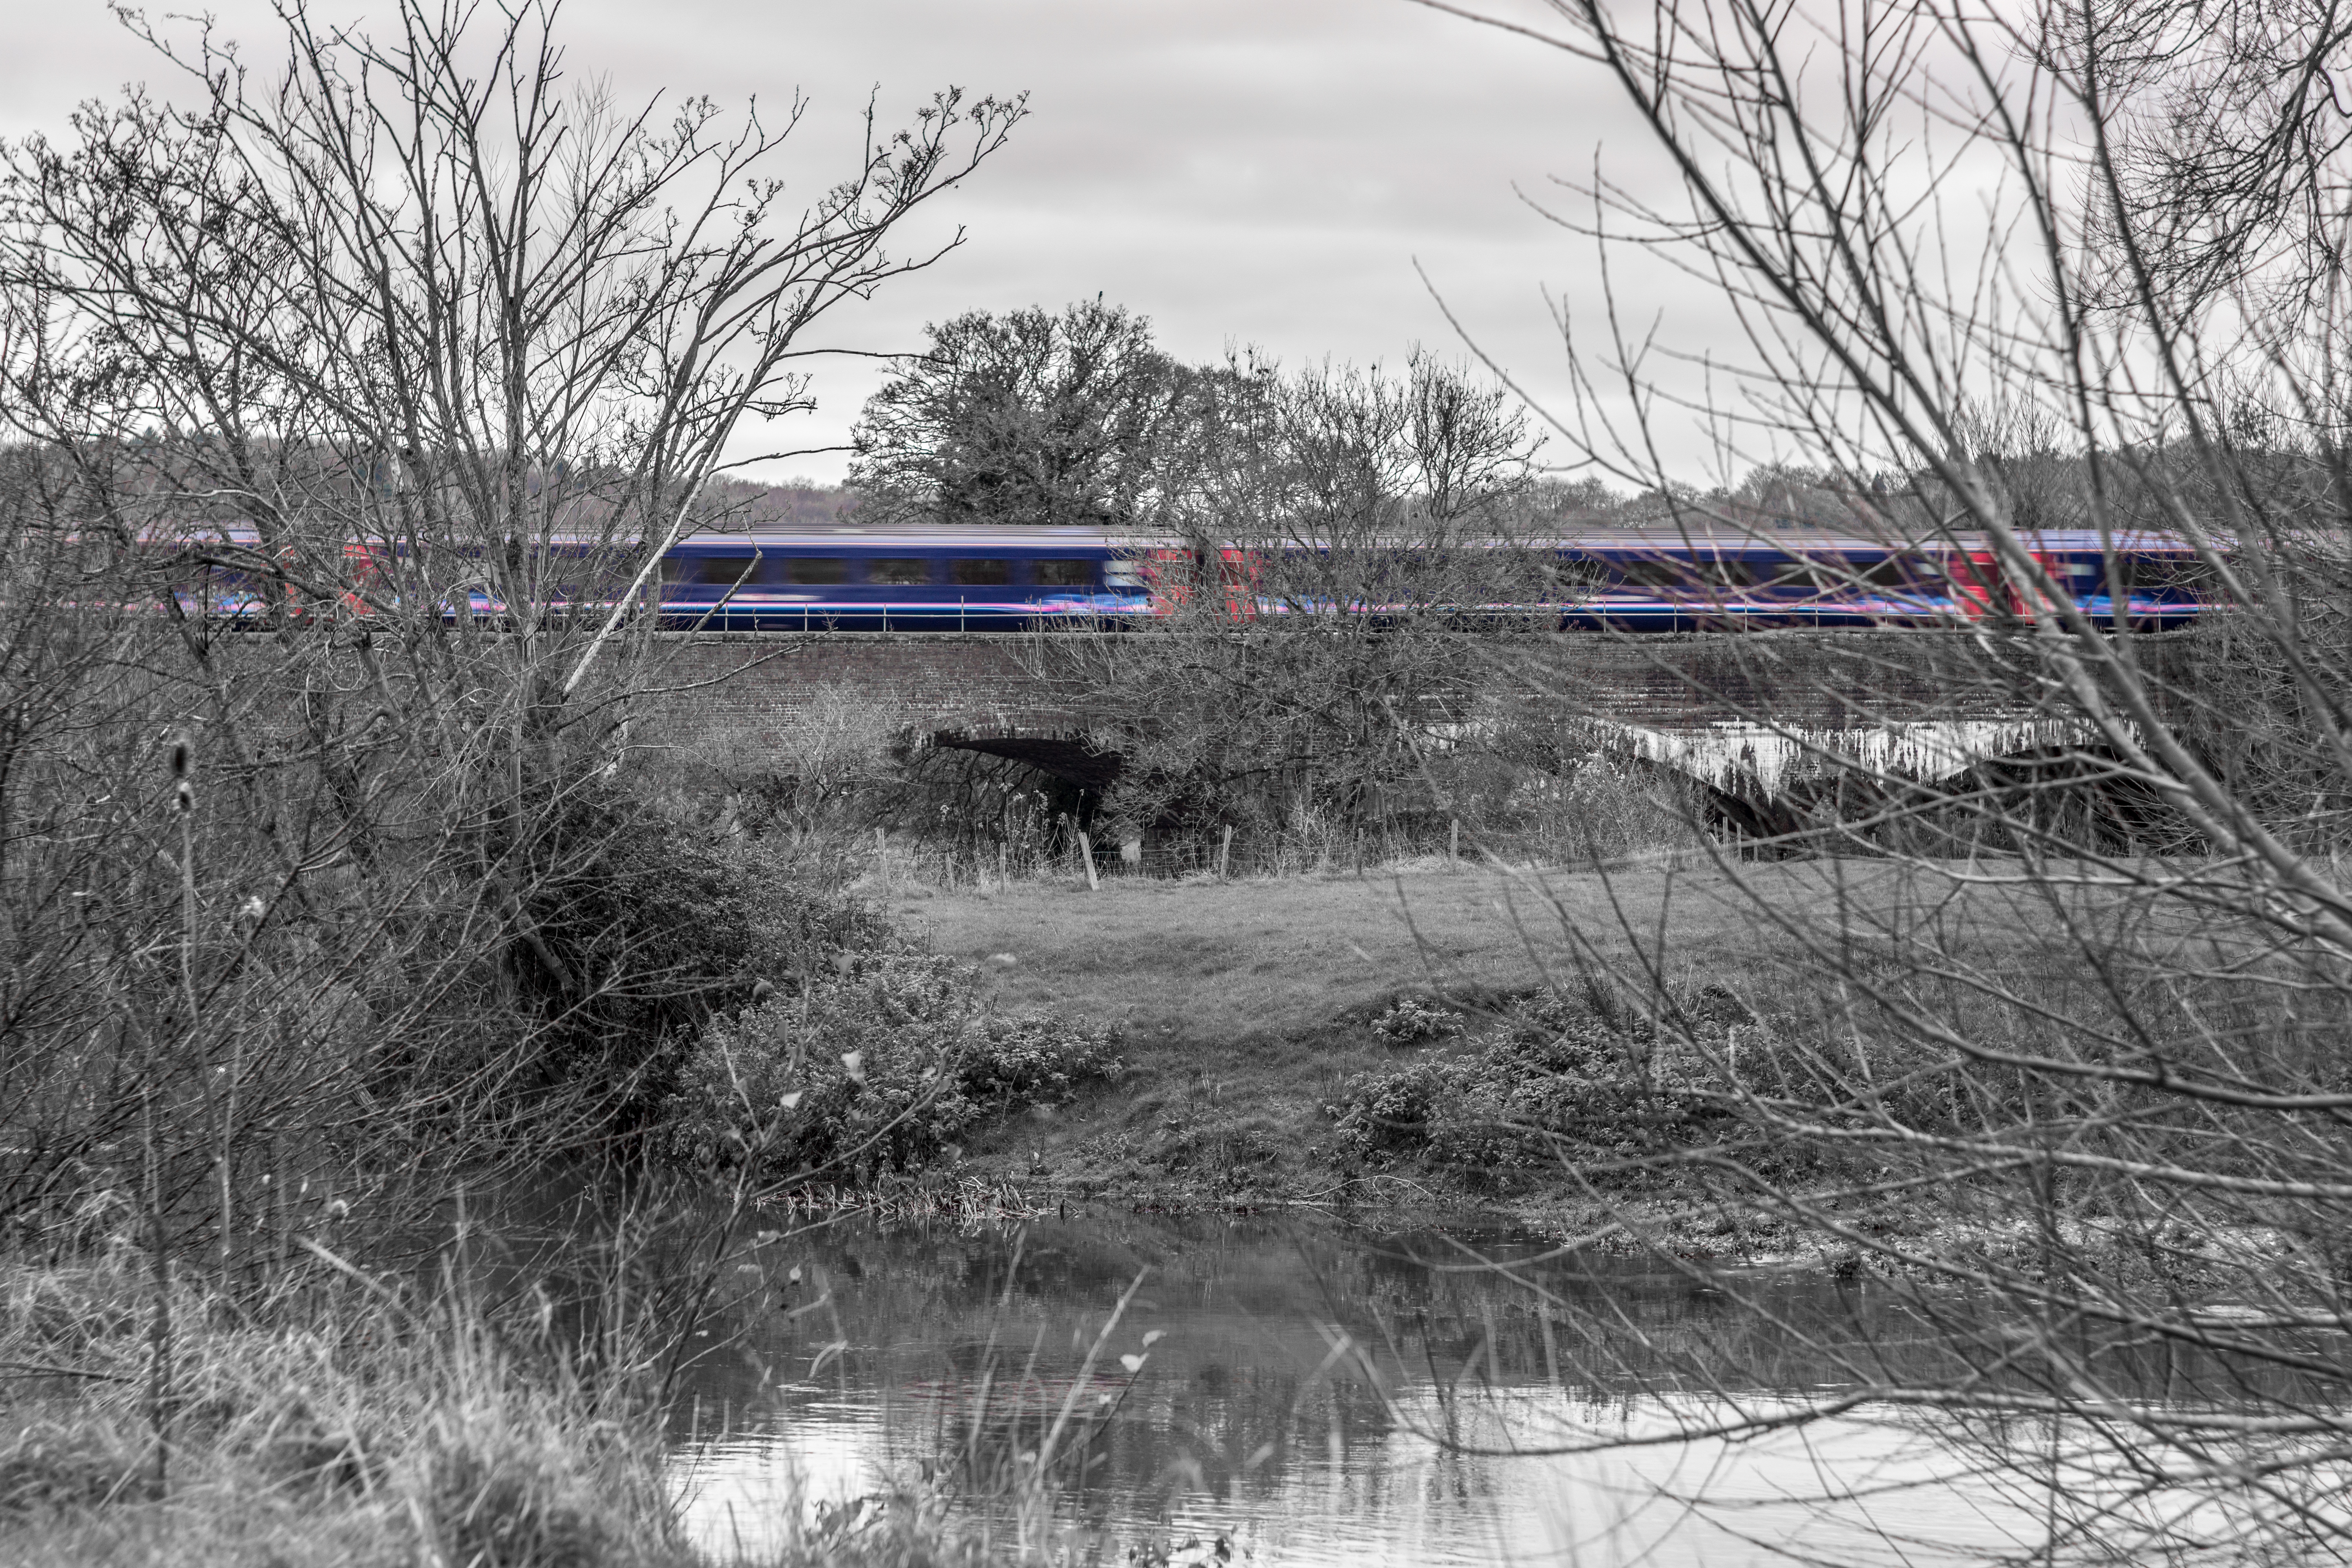
snow, track, bridge, train, river, transport, vehicle, sony, f2, helios, avon, ilce6000, 442, rail transport, geological phenomenon